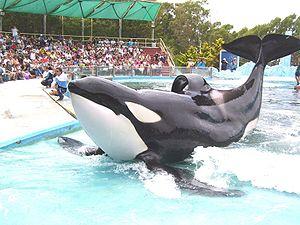
Mundo Marino est un parc marin argentin, situé au sein de la province de Buenos Aires, dans la ville de San Clemente del Tuyú. Il est l'une des destinations touristiques les plus connues du pays. D'une superficie de 40 ha il permet de découvrir diverses attractions et des spectacles. C'est le plus grand parc marin d'Amérique du Sud et le seul à présenter une orque. Son directeur est Jose David Mendez.